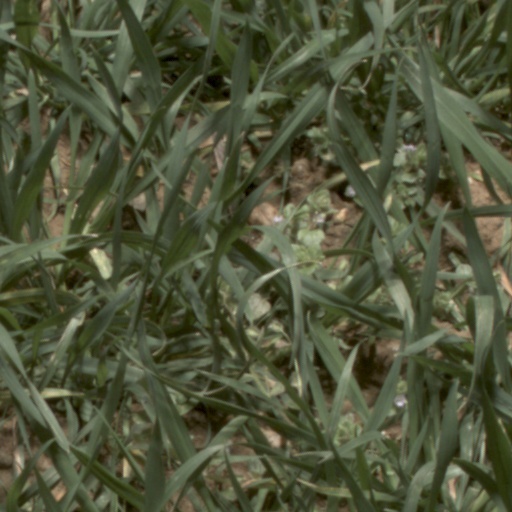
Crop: wheat